Sky position (RA, Dec in degrees): 246.358, 10.16
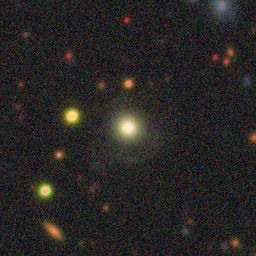
Galaxy morphology: Round Smooth Galaxies